Shera Bechard

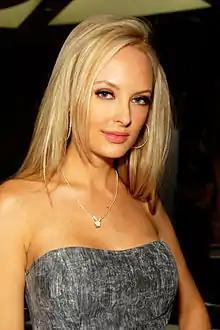
Shera Bechard in 2010

Shera Lorraine Marie Bechard (born September 14, 1983) is a Canadian model who was "Playboy" Playmate of the Month for November 2010.